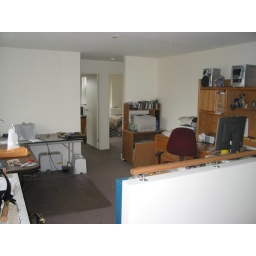
Stairwell in foreground. Mike's office and guest room can be seen at back of house